Mizoram–Manipur–Kachin rain forests

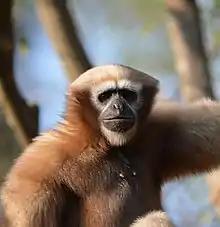
Hoolock gibbons are living in these forests.

The ecoregion is home to 149 known species of mammals. This includes two near-endemic species, a bat "Pipistrellus joffrei", and a murid rodent "Hadromys humei". The ecoregion is home to several endangered and threatened mammal species, including the tiger ("Panthera tigris"), clouded leopard ("Pardofelis nebulosa"), Asian elephant ("Elephas maximus"), Eld's deer ("Cervus eldii"), gaur ("Bos gaurus"), Himalayan goral ("Nemorhaedus goral"), red panda ("Ailurus fulgens"), smooth-coated otter ("Lutrogale perspicillata"), Indian civet ("Viverra zibetha"), back-striped weasel ("Mustela strigidorsa"), Assamese macaque ("Macaca assamensis"), bear macaque ("Macaca arctoides"), southern pig-tailed macaque ("Macaca nemestrina"), capped leaf monkey ("Semnopithecus pileatus"), and hoolock gibbon ("Hylobates hoolock").